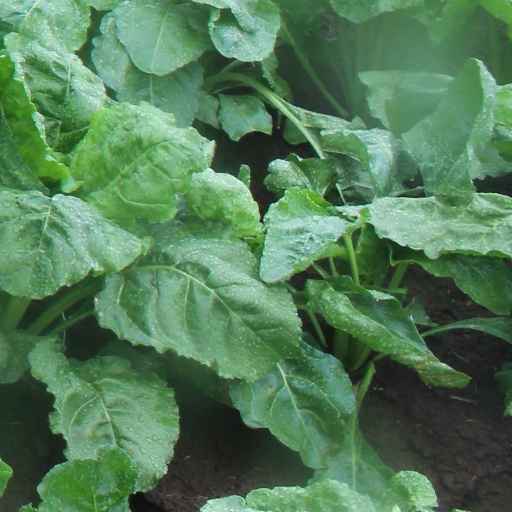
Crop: sugar beet